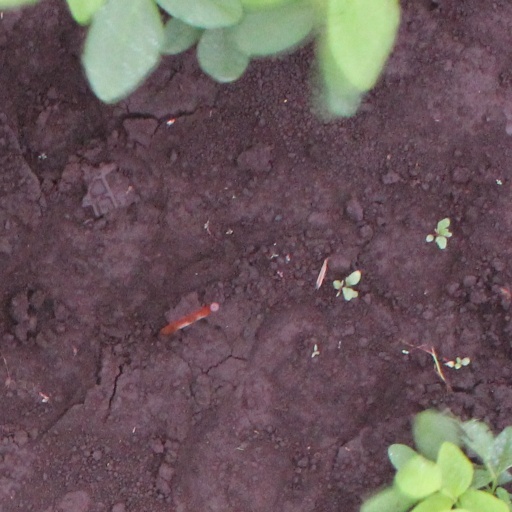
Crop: soybean